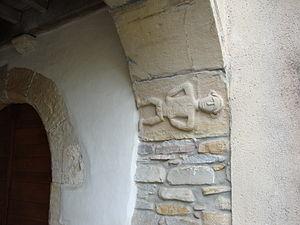
Orin est une commune française située dans le département des Pyrénées-Atlantiques, en région Nouvelle-Aquitaine.